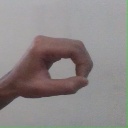
अक्षर: औ